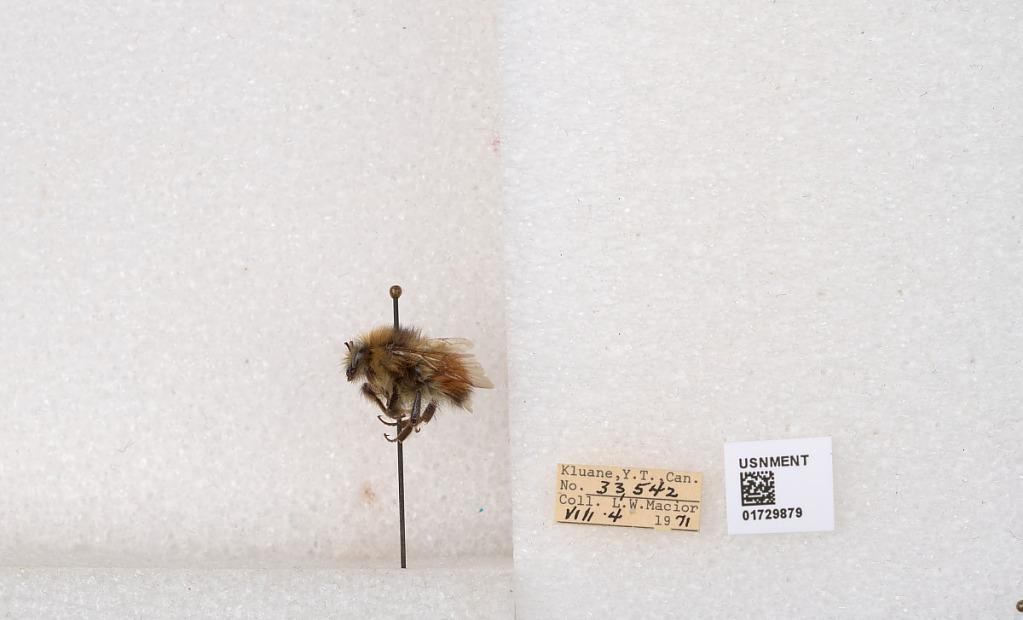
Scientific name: Bombus flavifrons Cresson
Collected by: L. Macior
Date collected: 1971-8-4
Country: Canada
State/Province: Yukon Territory
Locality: Kluane National Park and Reserve
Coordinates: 60.7493, -139.504